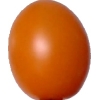
Label: tomato_cherry_orange